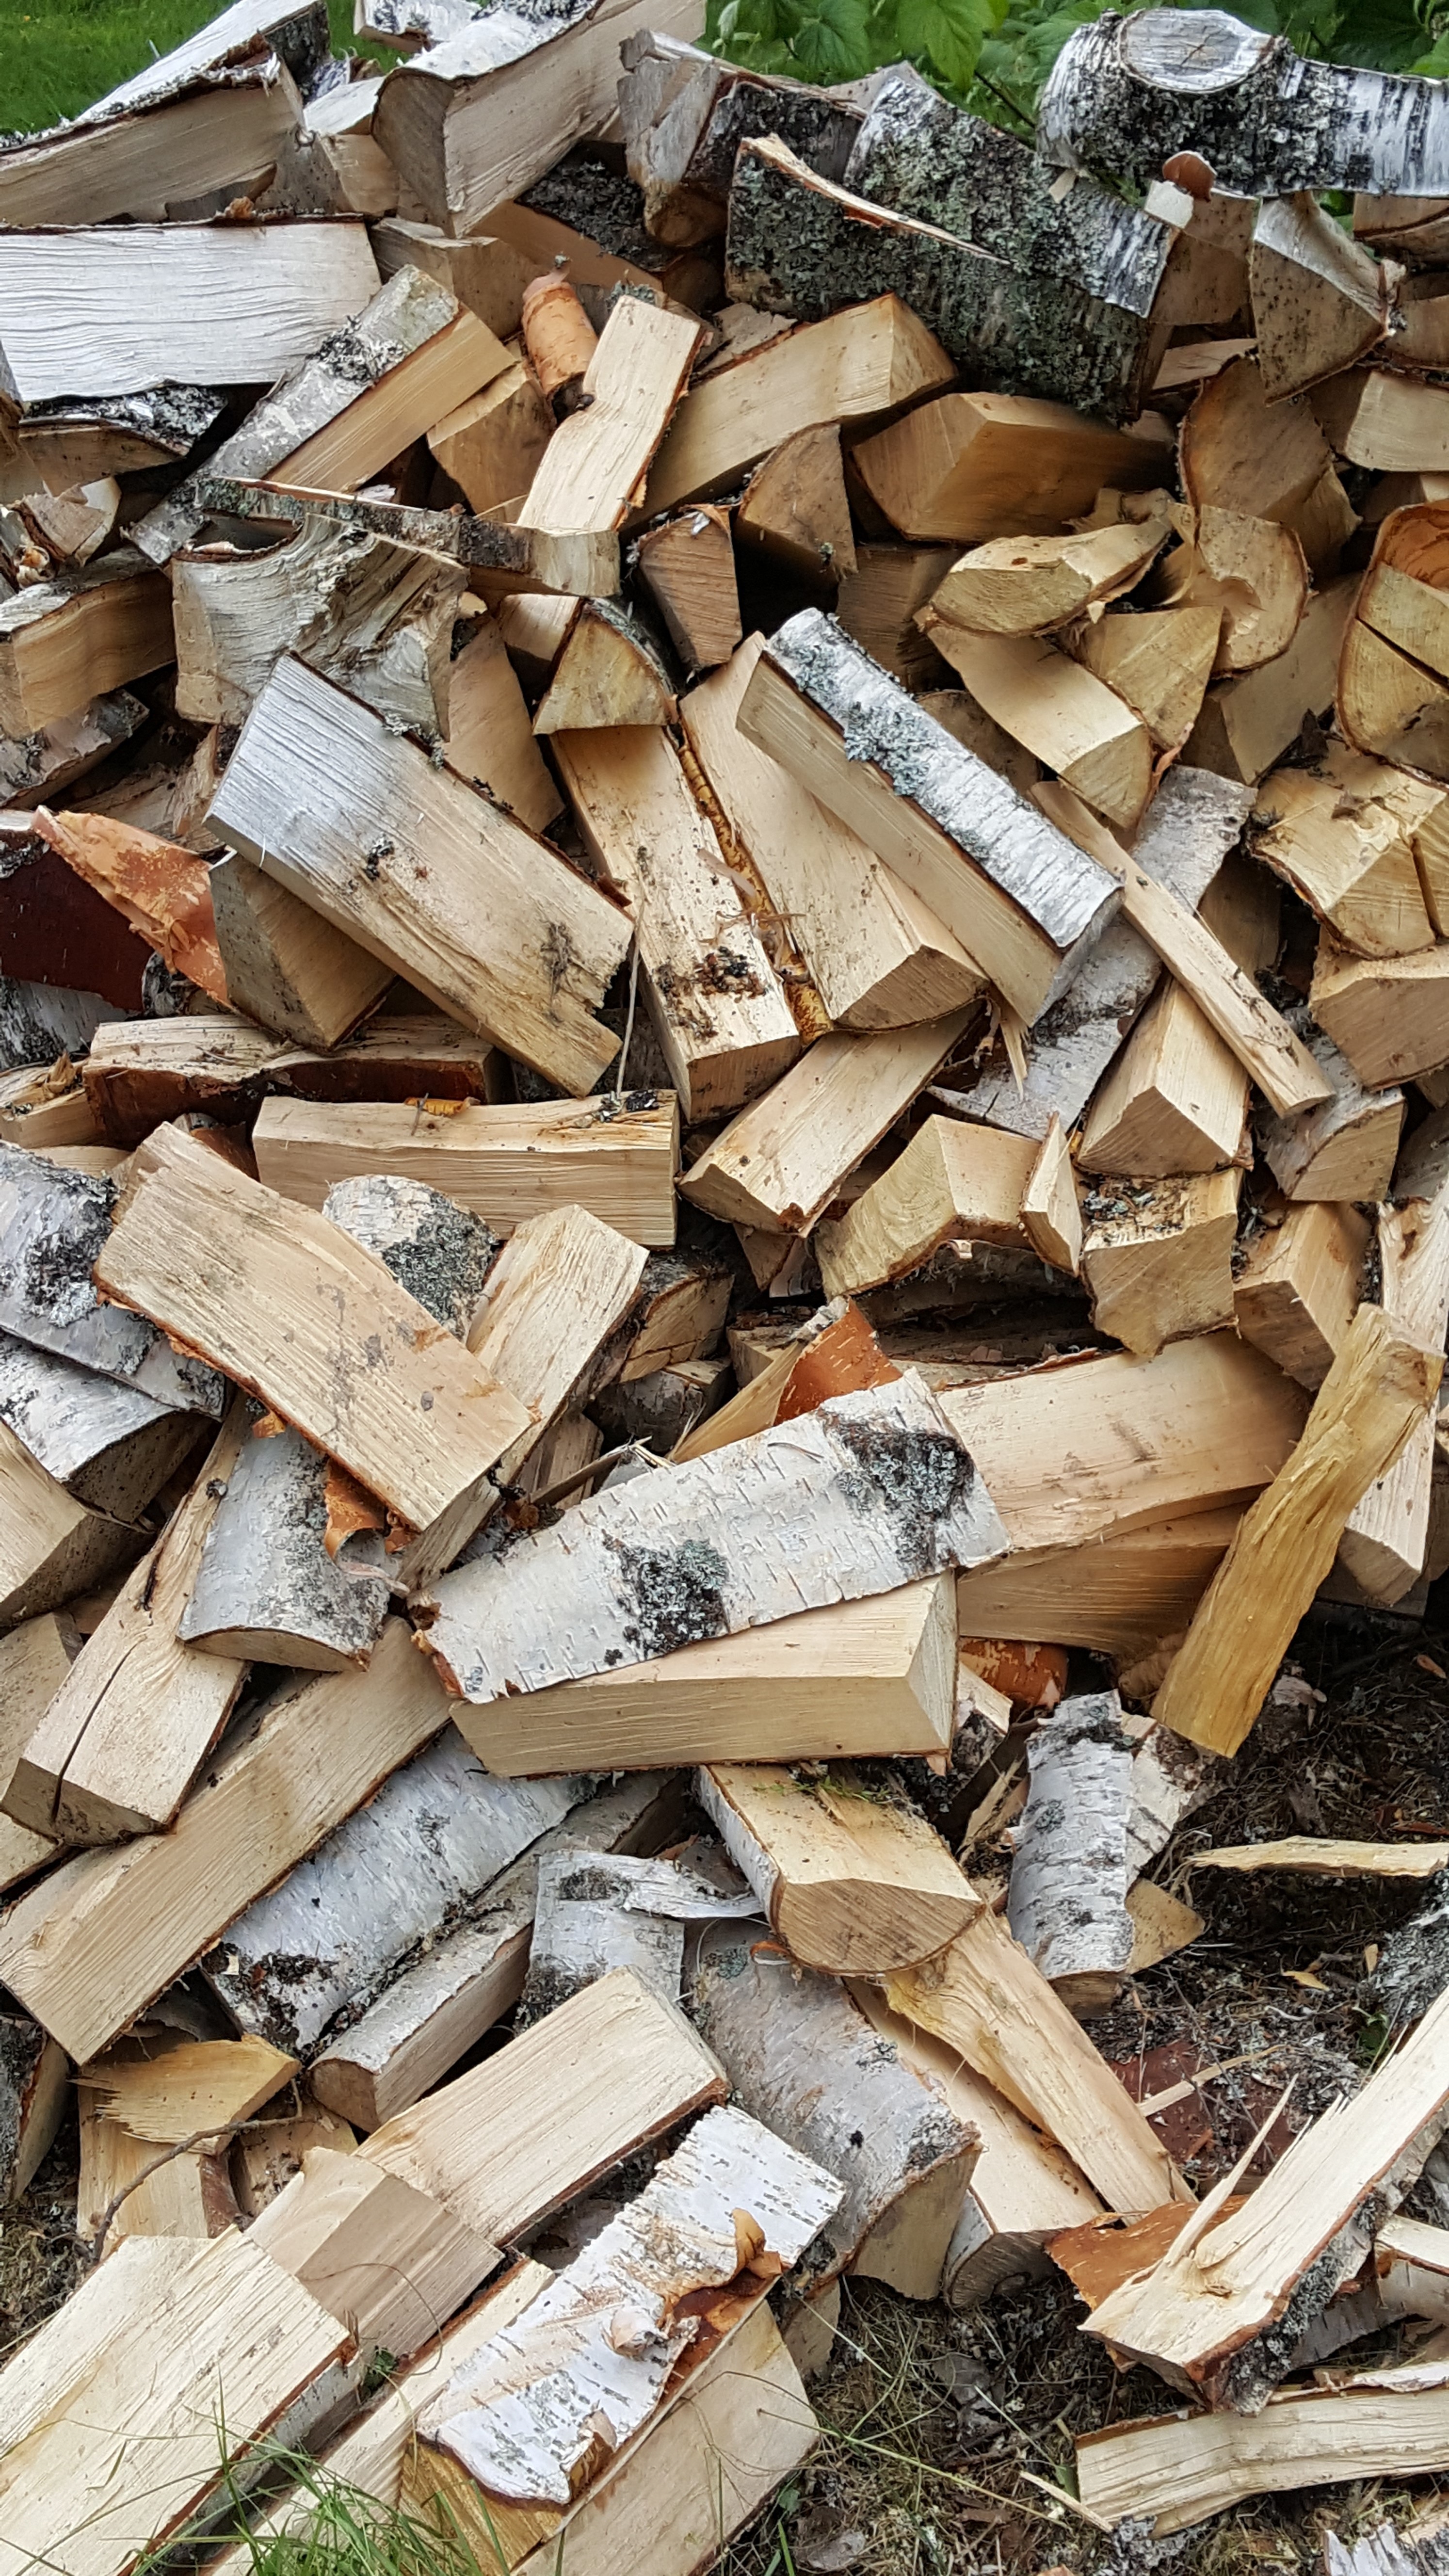
tree, wood, trunk, wall, high, birch, soil, lumber, material, rubble, scrap